Adolphe Thiers

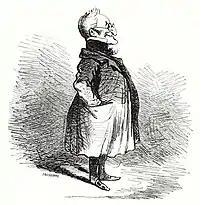
A caricature of Thiers in the National Assembly from the 1850s

As President of the council or Prime Minister, Thiers kept for himself the title of Foreign Minister. His most notable accomplishment was to obtain from Britain the return of Napoleon's ashes from Saint Helena. The idea was particularly pleasing to Thiers, because he had just begun writing a history of the Consulate and Empire, in twenty volumes. Rather than making the request public, he wrote to a personal English friend, Lord Clarendon, who was a member of the British government, saying: "to keep a cadaver as a prisoner is not worthy of you, nor is it possible on the part of a government such as yours. The restitution of these remains is the final act of putting behind us the fifty years that have passed, and will be the seal placed on our reconciliation, and our close alliance." The British prime minister, Lord Palmerston, considered and accepted the request. The transfer was opposed by some in the French parliament, including Lamartine, who feared that it would stir republican sentiment in France, but it was welcomed by the population. A warship was dispatched to Saint Helena, and Thiers worked on the details of the design of the tomb and the plan of the parade that would carry it to the tomb, constructed within Les Invalides. The return of the ashes was a huge success, attracting enormous crowds in Paris. But by the time it took place Thiers was no longer in the government.